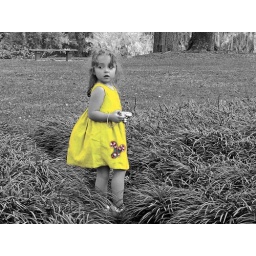
girl in yellow dress